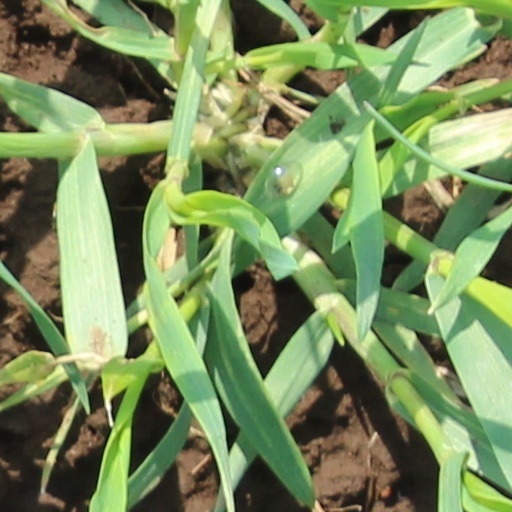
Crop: wheat